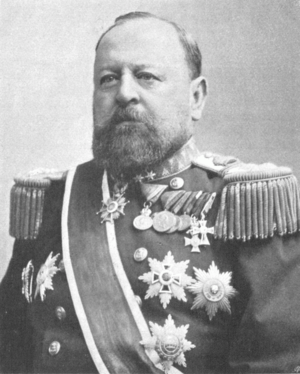
La Marine de guerre impériale et royale, plus généralement nommée la Marine austro-hongroise, était la force navale de l'Autriche-Hongrie. À l'origine une flottille marchande basée en mer Adriatique, elle évolua progressivement en une marine de guerre capable d'opérer à l'échelle mondiale. Elle était aussi constituée d'une marine fluviale, dédiée à surveillance du Danube et fut l'une des premières marines au monde à recourir avec succès aux hydravions. Ses navires utilisaient le sigle SMS pour Seiner Majestät Schiff, qui signifie « le navire de sa majesté ».